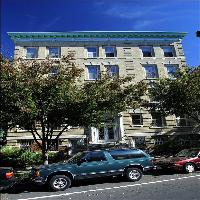
Weather: sun or clear